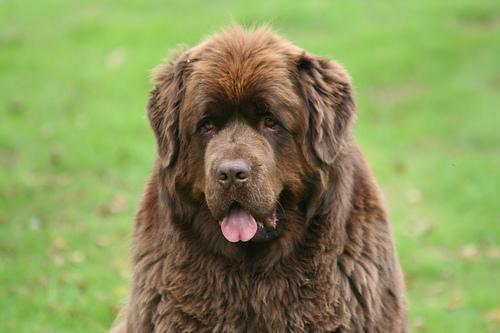
Newfoundland